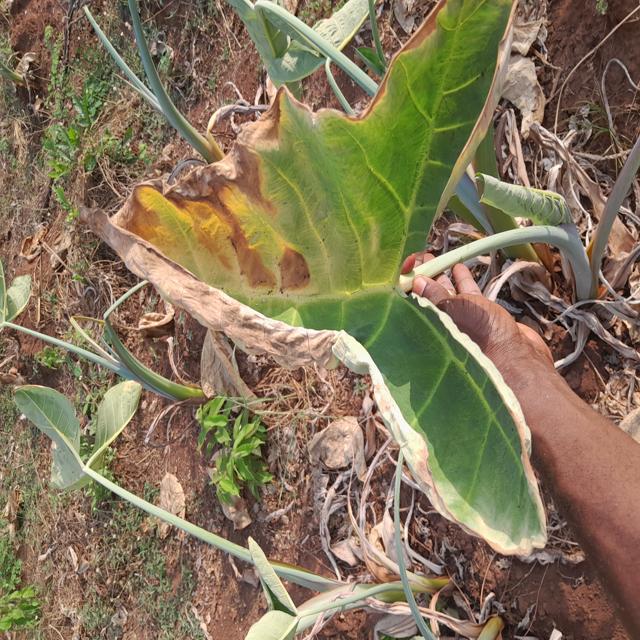
Label: Mid_Blight